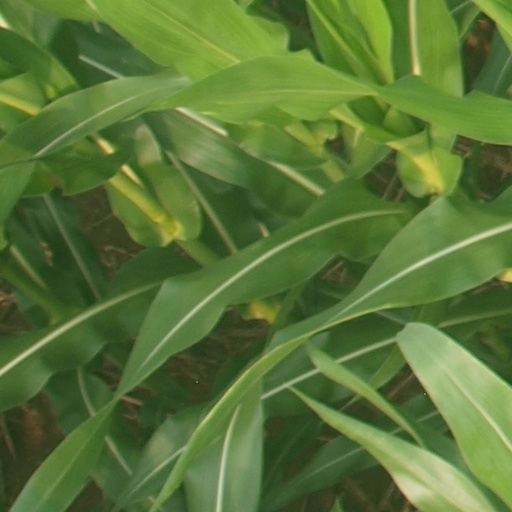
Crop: maize; corn